Virginia–Highland

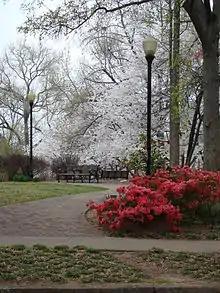
John Howell Memorial Park

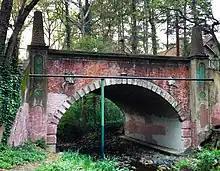
Bridge in Orme Park

In 2014, residents cleaned up and beautified the unpaved alley between St. Charles Avenue and Ponce, and it is now known as Maiden Trail.